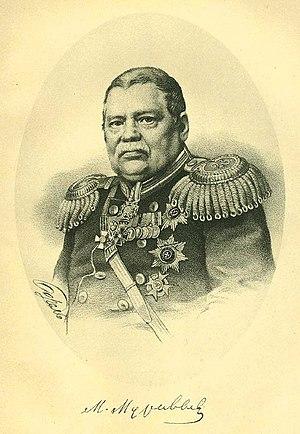
Mikhaïl Nikolaïevitch Mouraviov-Vilenski, né le 1ᵉʳ octobre 1796 à Moscou et mort le 29 août 1866 à Saint-Pétersbourg, est un homme d'État de la Russie impériale. Comte et général d'infanterie, il est fait en plus comte Vilenski en 1865. Il était gouverneur du Gouvernement de Wilna, correspondant en partie à l'ancien grand-duché de Lituanie et avait sa résidence au palais actuel de Vilnius